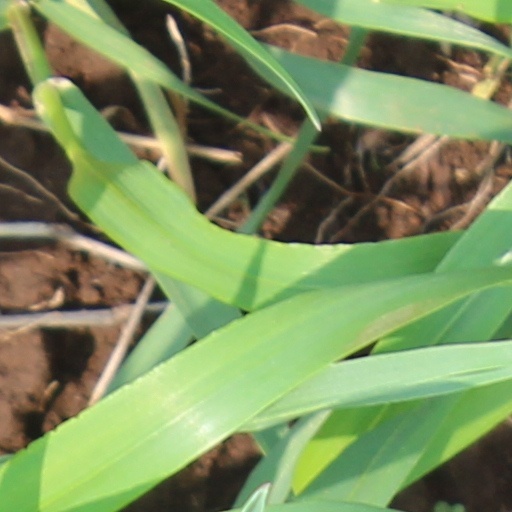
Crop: wheat